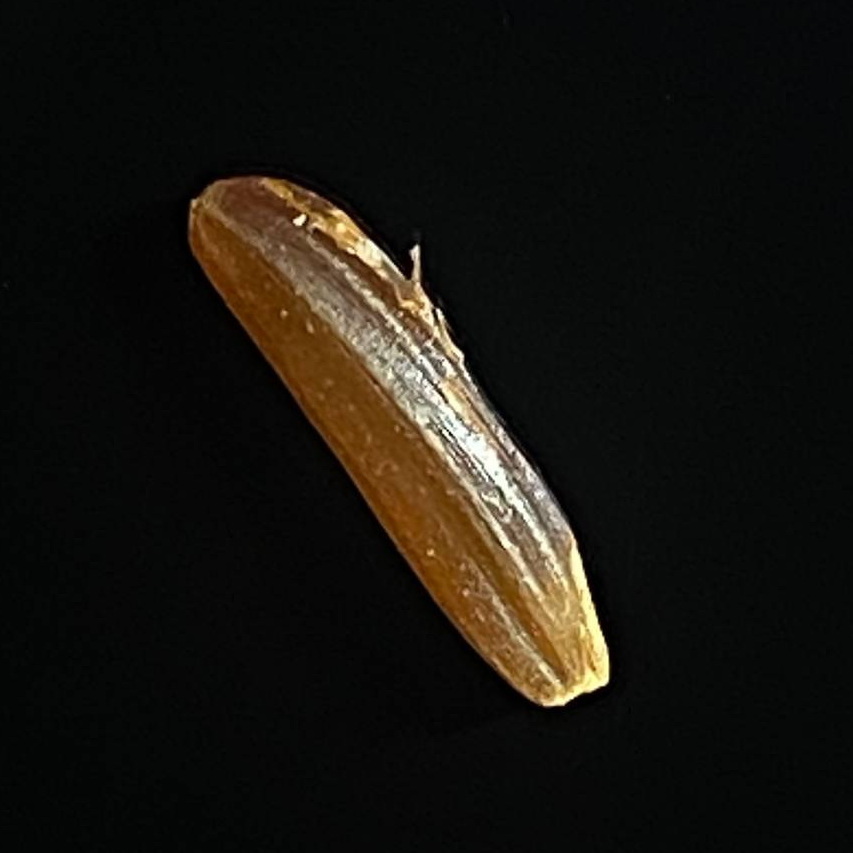
Rice variety: Red_Cargo